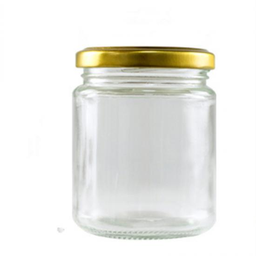
Label: glass